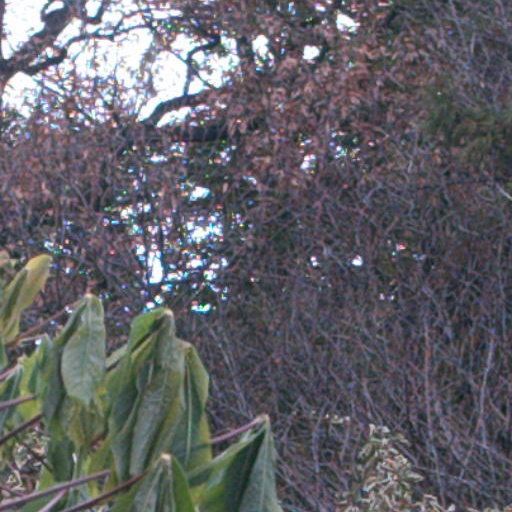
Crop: cassava